Sheffield

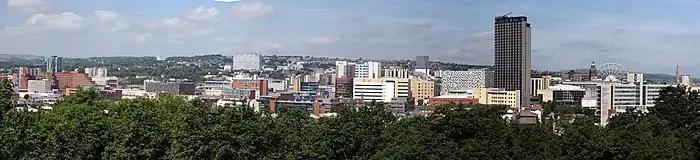
Sheffield panorama

Sheffield is located at . It lies directly beside Rotherham, from which it is separated largely by the M1 motorway. Although Barnsley Metropolitan Borough also borders Sheffield to the north, the town itself is a few miles further away. The southern and western borders of the city are shared with Derbyshire; in the first half of the 20th century Sheffield extended its borders south into Derbyshire, annexing a number of villages, including Totley, Dore and the area now known as Mosborough Townships.